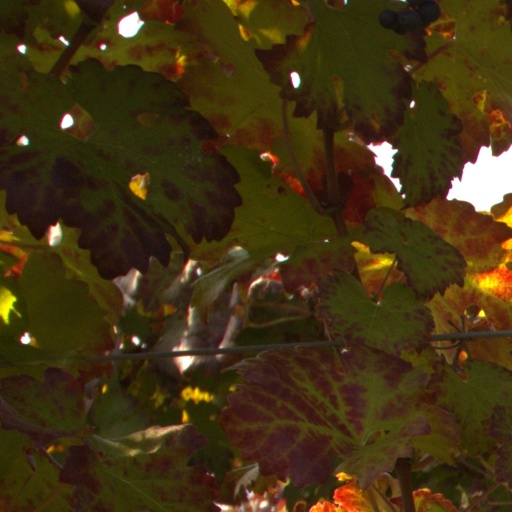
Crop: grape